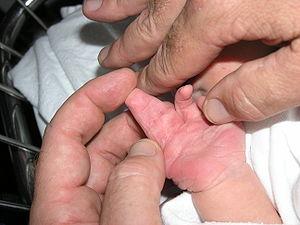
Du grec sun : « avec », et dactyl : « doigt », la syndactylie est une malformation congénitale caractérisée par l'accolement et une fusion plus ou moins complète de deux ou plusieurs doigts ou orteils entre eux. La fusion peut se situer au niveau de la peau ou simultanément des os et de la peau.